List of NBA seasons played leaders

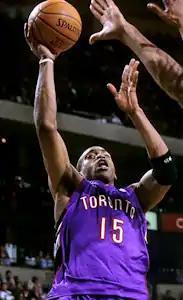
Vince Carter, who began his career with the Raptors, is the first player in NBA history to have played in 22 seasons.

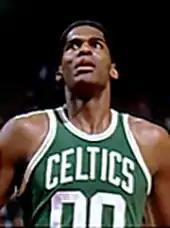
Robert Parish was the first to play 21 seasons in the NBA, currently tied for the 3rd most in league history.

Only eleven players in the history of the National Basketball Association (NBA) have played 20 or more seasons in their respective careers. In 1985–86, Kareem Abdul-Jabbar broke the previous NBA record of 16 seasons held by Dolph Schayes, John Havlicek, Paul Silas, and Elvin Hayes; he finished his career in 1988–89 with a then-record 20 seasons played. Robert Parish broke the mark in 1996–97, when he retired after 21 seasons, and Kevin Willis tied him in his final season in 2006–07. They were joined by Kevin Garnett in 2015–16 when he began his 21st season. His Minnesota Timberwolves played their season opener against the Los Angeles Lakers and Kobe Bryant, who became the fifth player to reach the 20-season plateau that night. The game was the first time in league history that two opposing players each had at least 20 years of experience. Having played his entire career with the Lakers, Bryant was also the first NBA player to spend 20 seasons with one team. In 2018–19, Dirk Nowitzki surpassed Bryant with 21 seasons with the Dallas Mavericks. In 2019–20, Vince Carter became the first player to play 22 seasons in the NBA. LeBron James tied this record in 2024–25.